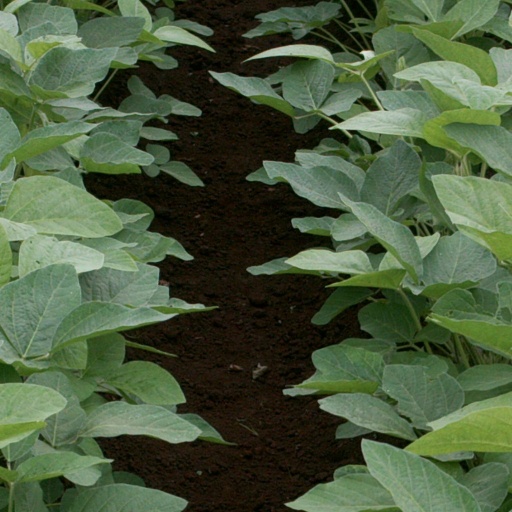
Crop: soybean